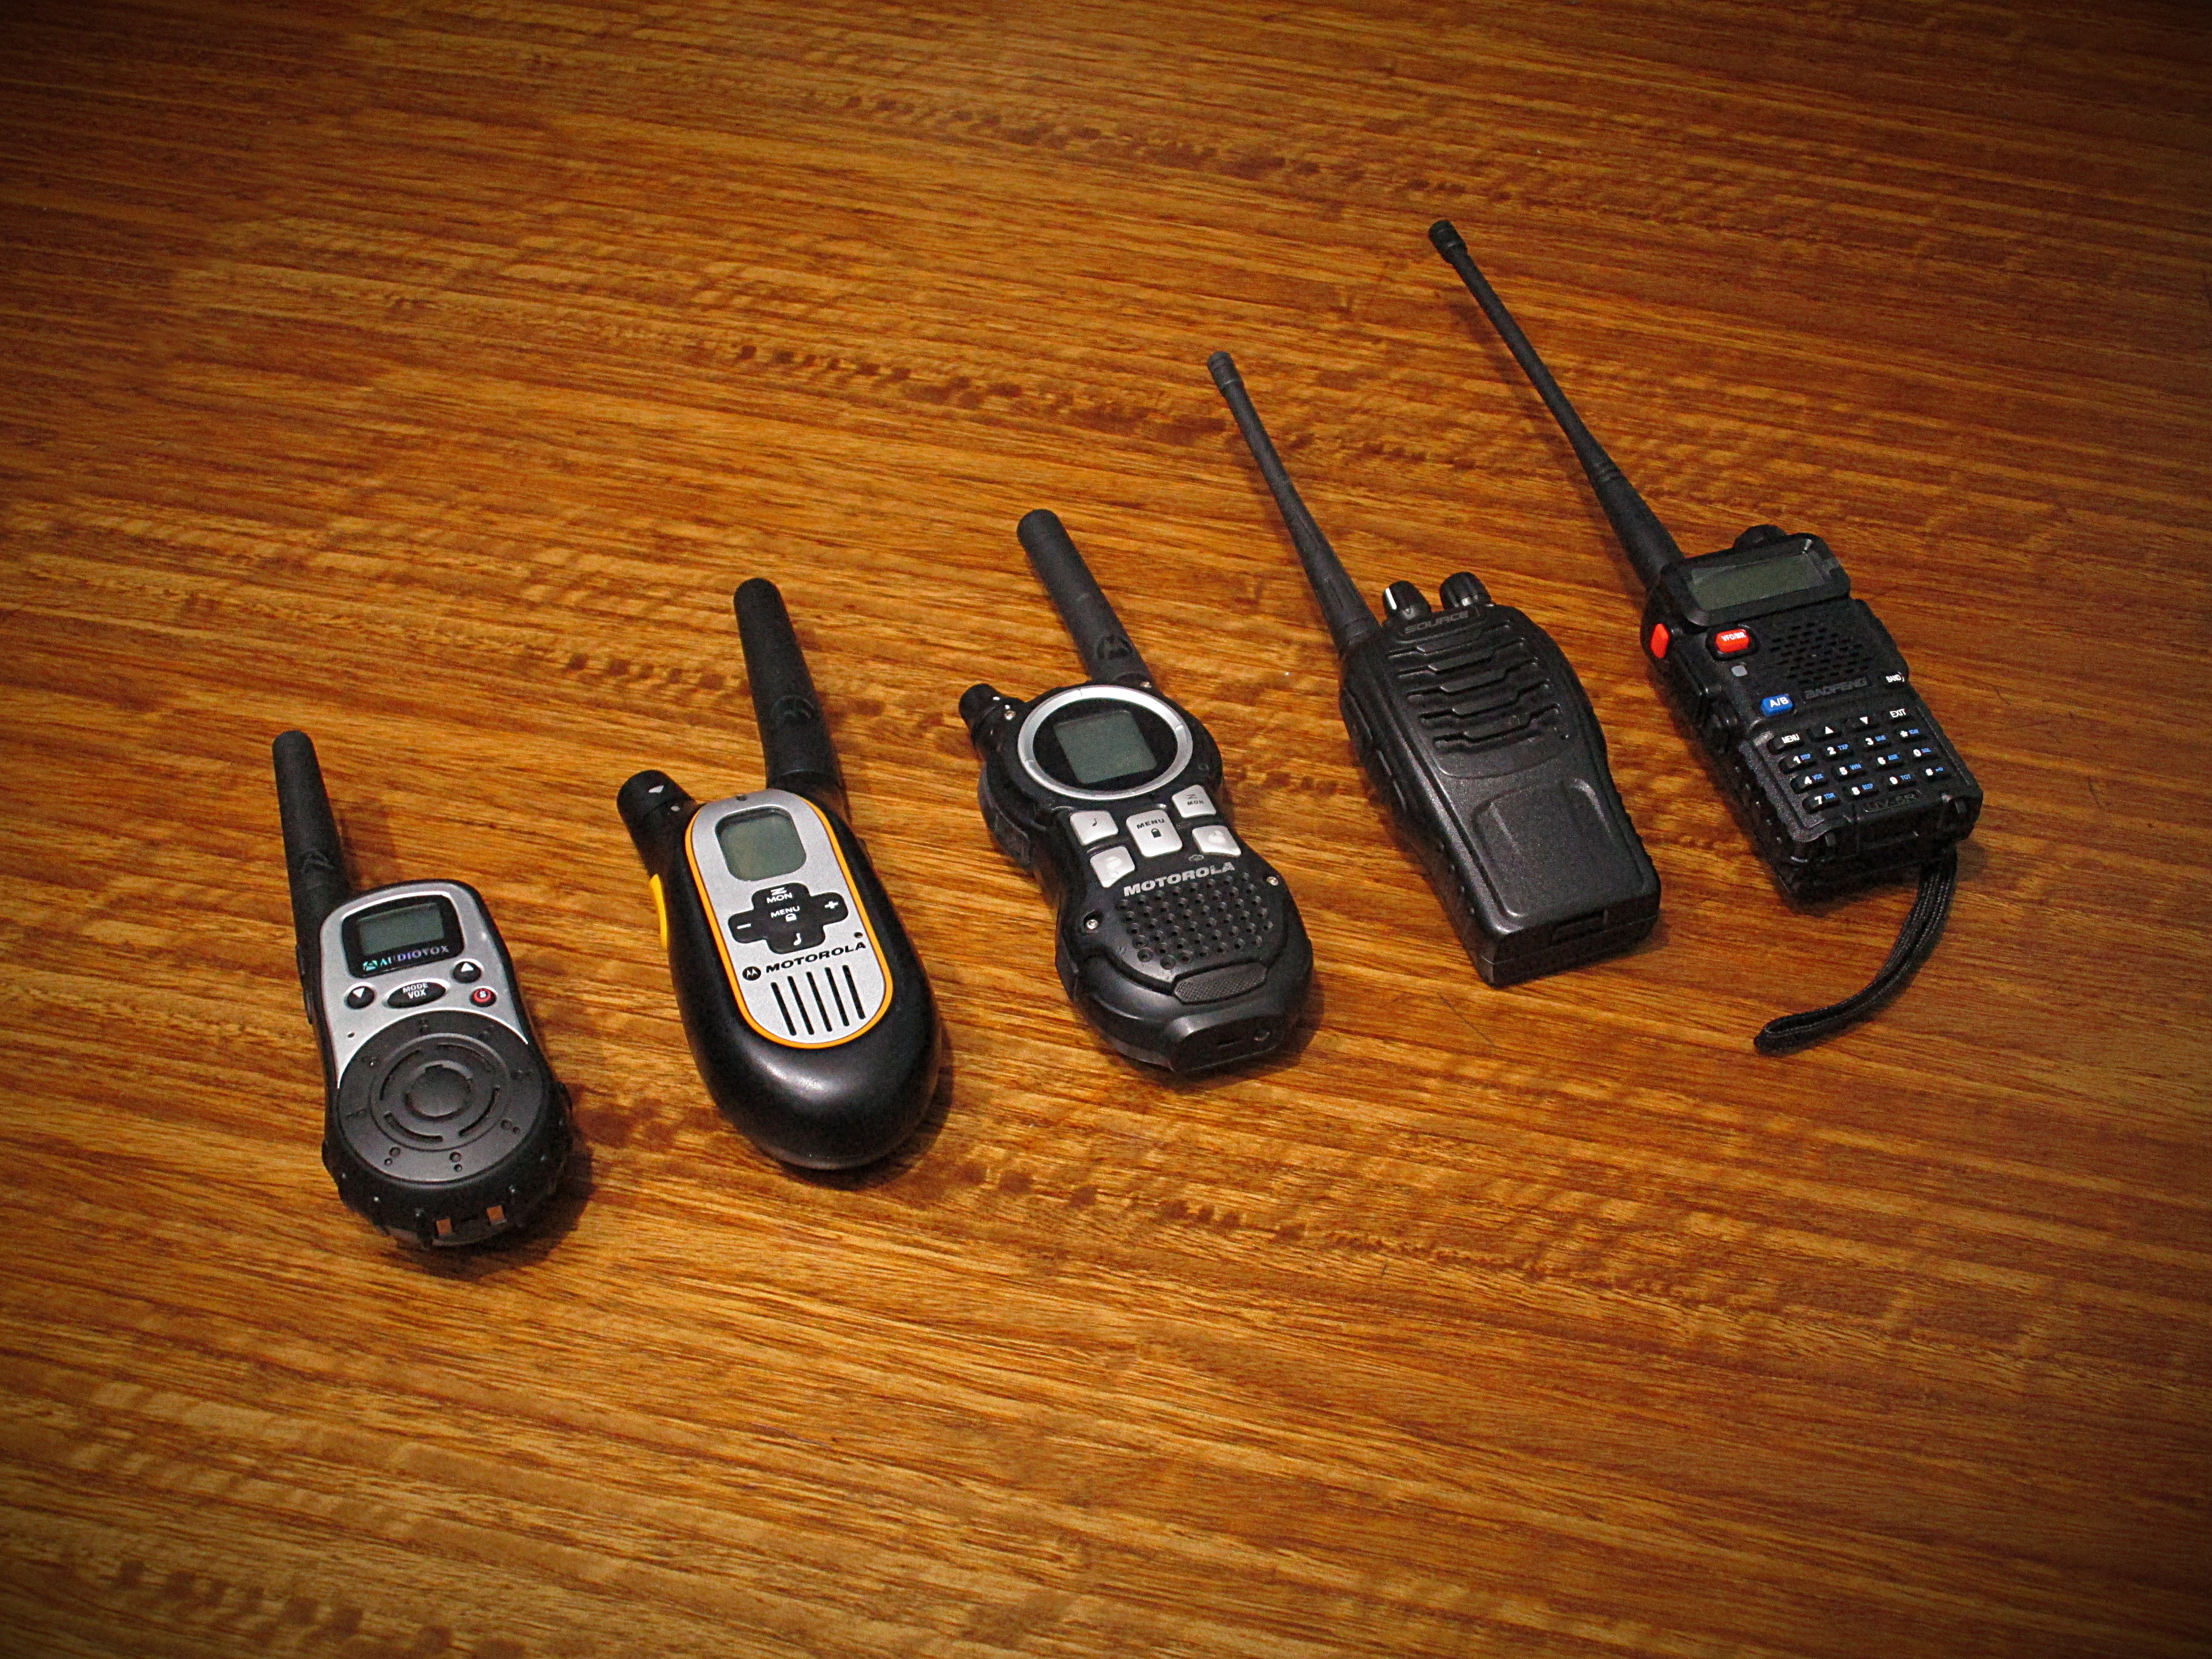
mobile, technology, antenna, communication, radio, channel, telecommunications, frequency, transmitter, walkie talkie, receptor, electronic device, electronics accessory, radio set, talk about